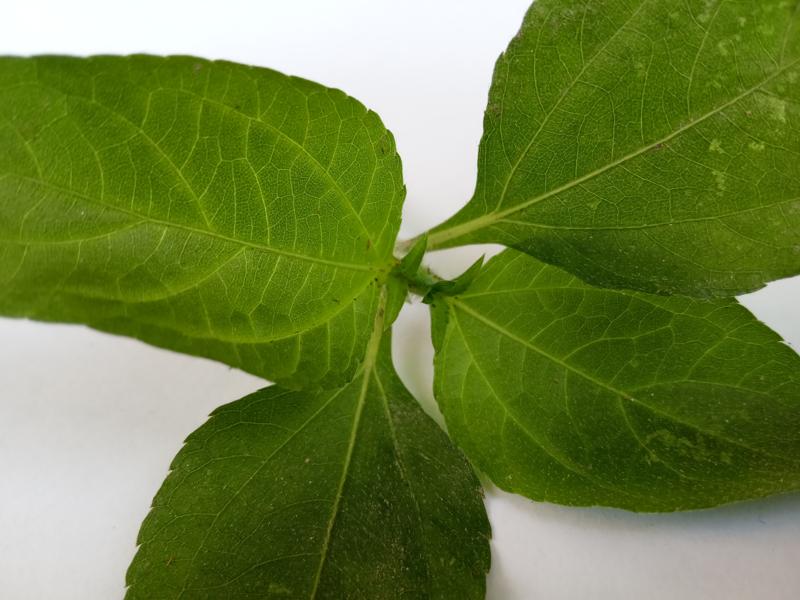
Weed species: Synedrella nodiflora